Treaty of Gandamak

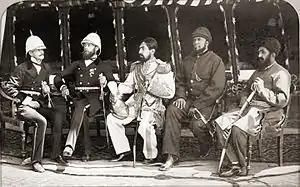
Mohammad Yaqub Khan of Afghanistan (in the middle) with Sir Louis Cavagnari (second from left), military administrator of the British Government of India, on 26 May 1879.

The Treaty of Gandamak (Dari: معاهده گندمک, Pashto: د گندمک تړون) officially ended the first phase of the Second Anglo-Afghan War. The Afghan emir Mohammad Yaqub Khan ceded various frontier areas as well as Afghanistan's control of its foreign affairs to the British Raj.